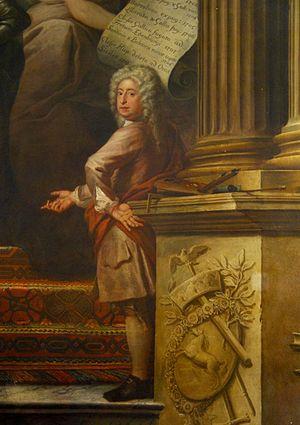
James Thornhill est un peintre anglais de sujets historiques travaillant dans la tradition baroque italienne.